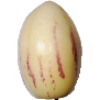
Label: pepino